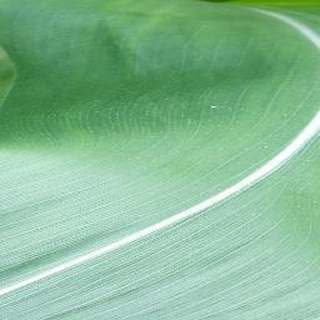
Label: healthy_corn